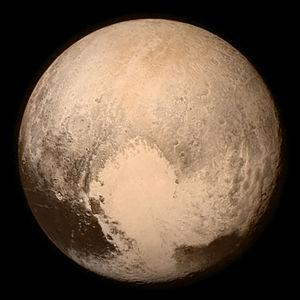
Yuggoth est le nom donné par l’écrivain américain H. P. Lovecraft à la planète Pluton dans une nouvelle écrite en 1930, année au cours de laquelle cette planète fut découverte. Ce lointain corps céleste est également évoqué par le même auteur dans un recueil de poésies intitulé Fungi de Yuggoth.
Le système plutonien est une des composantes du Système solaire externe. Il comprend six corps célestes liés par la gravité : Pluton et Charon, les deux corps principaux, et Styx, Nix, Kerbéros et Hydre, quatre satellites de tailles nettement inférieures.